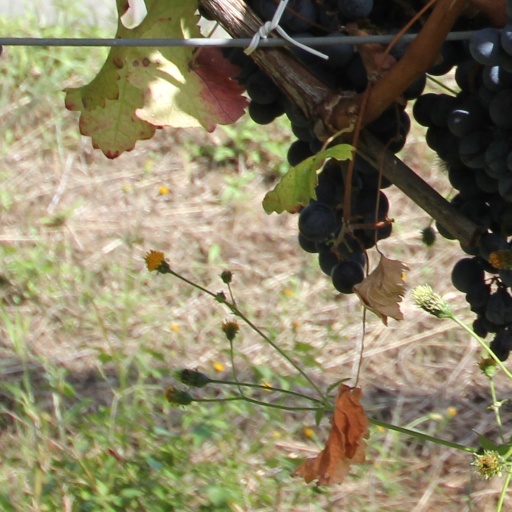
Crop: grape